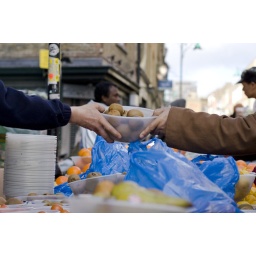
A market vendor selling fruit in bowls.